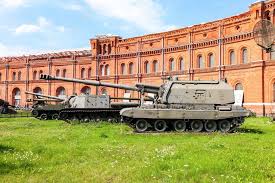
Label: Self Propelled Artillery